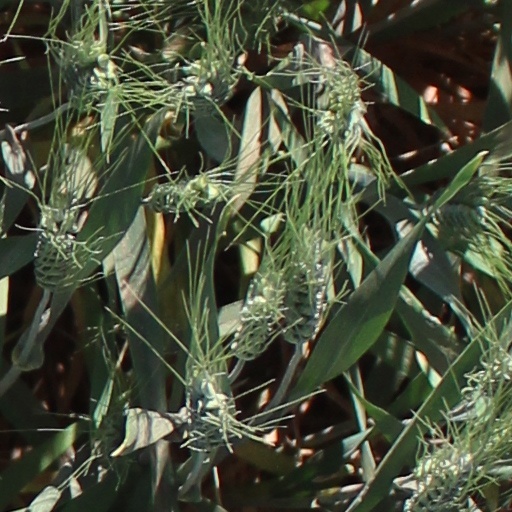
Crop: wheat